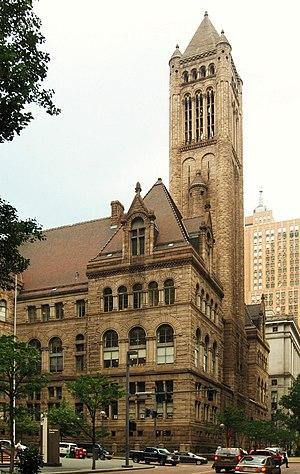
Le comté d'Allegheny est un comté du Commonwealth de Pennsylvanie aux États-Unis. Le siège du comté est la ville de Pittsburgh.